Complete androgen insensitivity syndrome

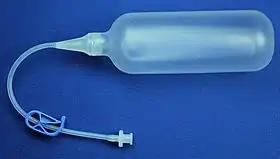
Vaginal expander ZSI 200 NS

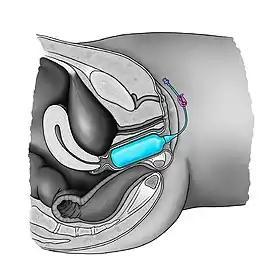
ZSI 200 NS vaginal expander stretching the female vagina

Many surgical procedures have been developed to create a neovagina, but none of them are ideal. Surgical intervention should only be considered after non-surgical pressure dilation methods have failed to produce a satisfactory result. Neovaginoplasty can be performed using skin grafts, a segment of bowel, ileum, peritoneum, an absorbable adhesion barrier (Intercede, made by Johnson & Johnson), buccal mucosa, amnion, dura mater. or with the support of vaginal stents/expanders. Success of such methods should be determined by sexual function, and not just by vaginal length, as has been done in the past. Ileal or cecal segments may be problematic because of a shorter mesentery, which may produce tension on the neovagina, leading to stenosis. The sigmoid neovagina is thought to be self-lubricating, without the excess mucus production associated with segments of small bowel. Vaginoplasty may create scarring at the introitus (the vaginal opening), which requires additional surgery to correct. Vaginal dilators are required postoperatively to prevent vaginal stenosis from scarring. Inflatable vaginal stents are placed in the vagina deflated and then gently inflated. Other complications include bladder and bowel injuries. Yearly exams are required as neovaginoplasty carries a risk of carcinoma, although carcinoma of the neovagina is uncommon. Neither neovaginoplasty nor vaginal dilation should be performed before puberty.